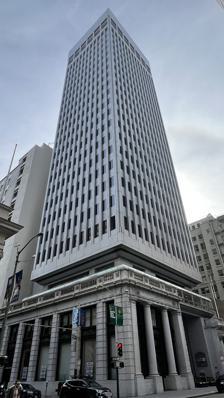
Building: 456 Montgomery Plaza
Country: United States of America
Year built: 1985
Commercial offices in Montgomery Street, San Francisco 456 Montgomery Plaza View from the ground level Location within San Francisco General information Type Commercial offices Location 456 Montgomery Street San Francisco Coordinates 37°47′37″N 122°24′10″W / 37.793616°N 122.402759°W / 37.793616; -122.402759 Completed 1985 Height Roof 379 ft (116 m) Technical details Floor count 26 Design and construction Architect(s) Roger Owen Boyer & Associates MLT Architects References 456 Montgomery Plaza is a 379 ft (116 m), 26- story class-A office skyscraper on Montgomery Street in the Financial District of San Francisco , California . History 456 Montgomery, completed in August 1985, is a 26-story steel frame high-rise office tower rising above two circa 1907 landmark granite banking facades. Serving as the primary building entrance at 456 Montgomery is the former bank of Borel & Co. , designed by Albert Pissis , while at the corner of Montgomery and Sacramento Streets is the former Italian American Bank headquarters by Howard & Galloway that now fronts a leased commercial banking space at 460 Montgomery Street. The modern tower retains the classic temple facades at its base. Preserving the two landmark facades took advantage of a new, and at times controversial, urban design precedent as illustrated by other similar projects such as 353 Sacramento and One Sansome Streets. All three of these projects serve to varying degrees of success as examples of a design strategy intended to resolve conflicts between the architectural preservation and development communities. See also San Francisco Bay Area portal List of tallest buildings in San Francisco References